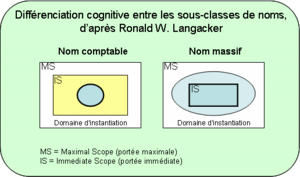
Schéma de différenciation cognitive entre noms comptables et noms de masse, d'après Ronald W. Langacker
La grammaire cognitive constitue une approche cognitive du langage, développée depuis 1976 par Ronald Langacker. Celui-ci en a présenté les principes dans son ouvrage en deux volumes, Foundations of Cognitive Grammar, devenu un point de départ dans le domaine émergent de la linguistique cognitive.